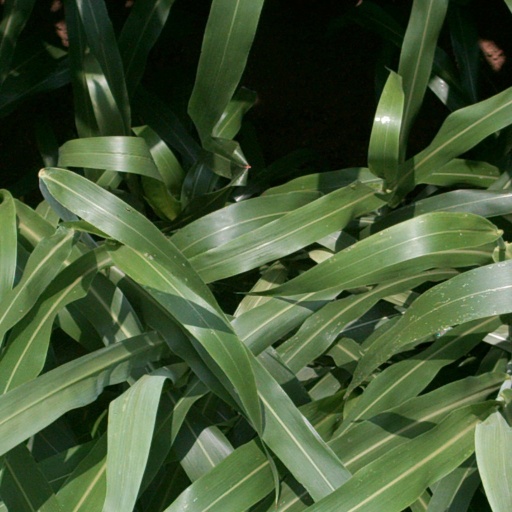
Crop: sorghum